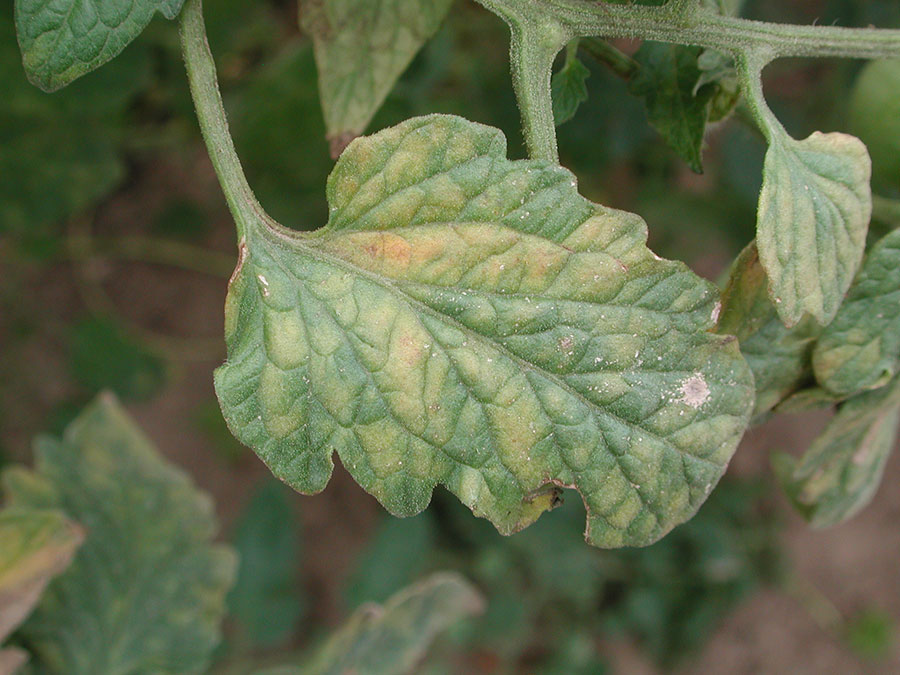
Labels: Tomato mold leaf, Tomato mold leaf